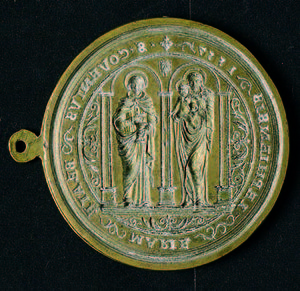
Sceau de l'abbaye de Leffe (Dinant)
L’abbaye Notre-Dame de Leffe est un monastère de l’ordre des Prémontrés, situé à Leffe, un quartier de Dinant en Belgique, sur la rive droite de la Meuse. Il s'agit d'abord d'un prieuré dépendant de l'abbaye de Floreffe fondé en 1152, élevé au rang d'abbaye en 1160. Durant deux siècles, la communauté religieuse apporte l’œuvre de défrichement et la civilisation, et connait en retour, du fait des seigneurs, la prospérité.